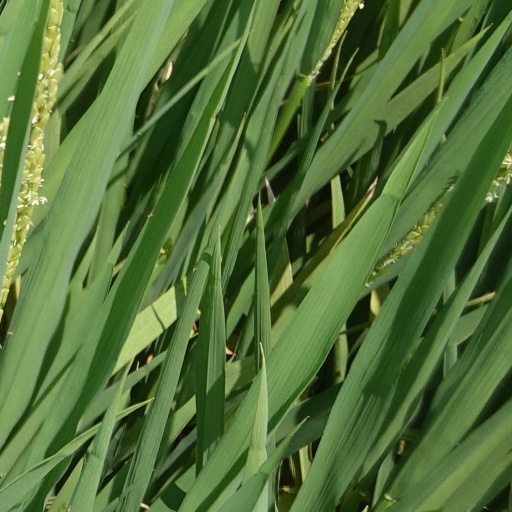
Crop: rice